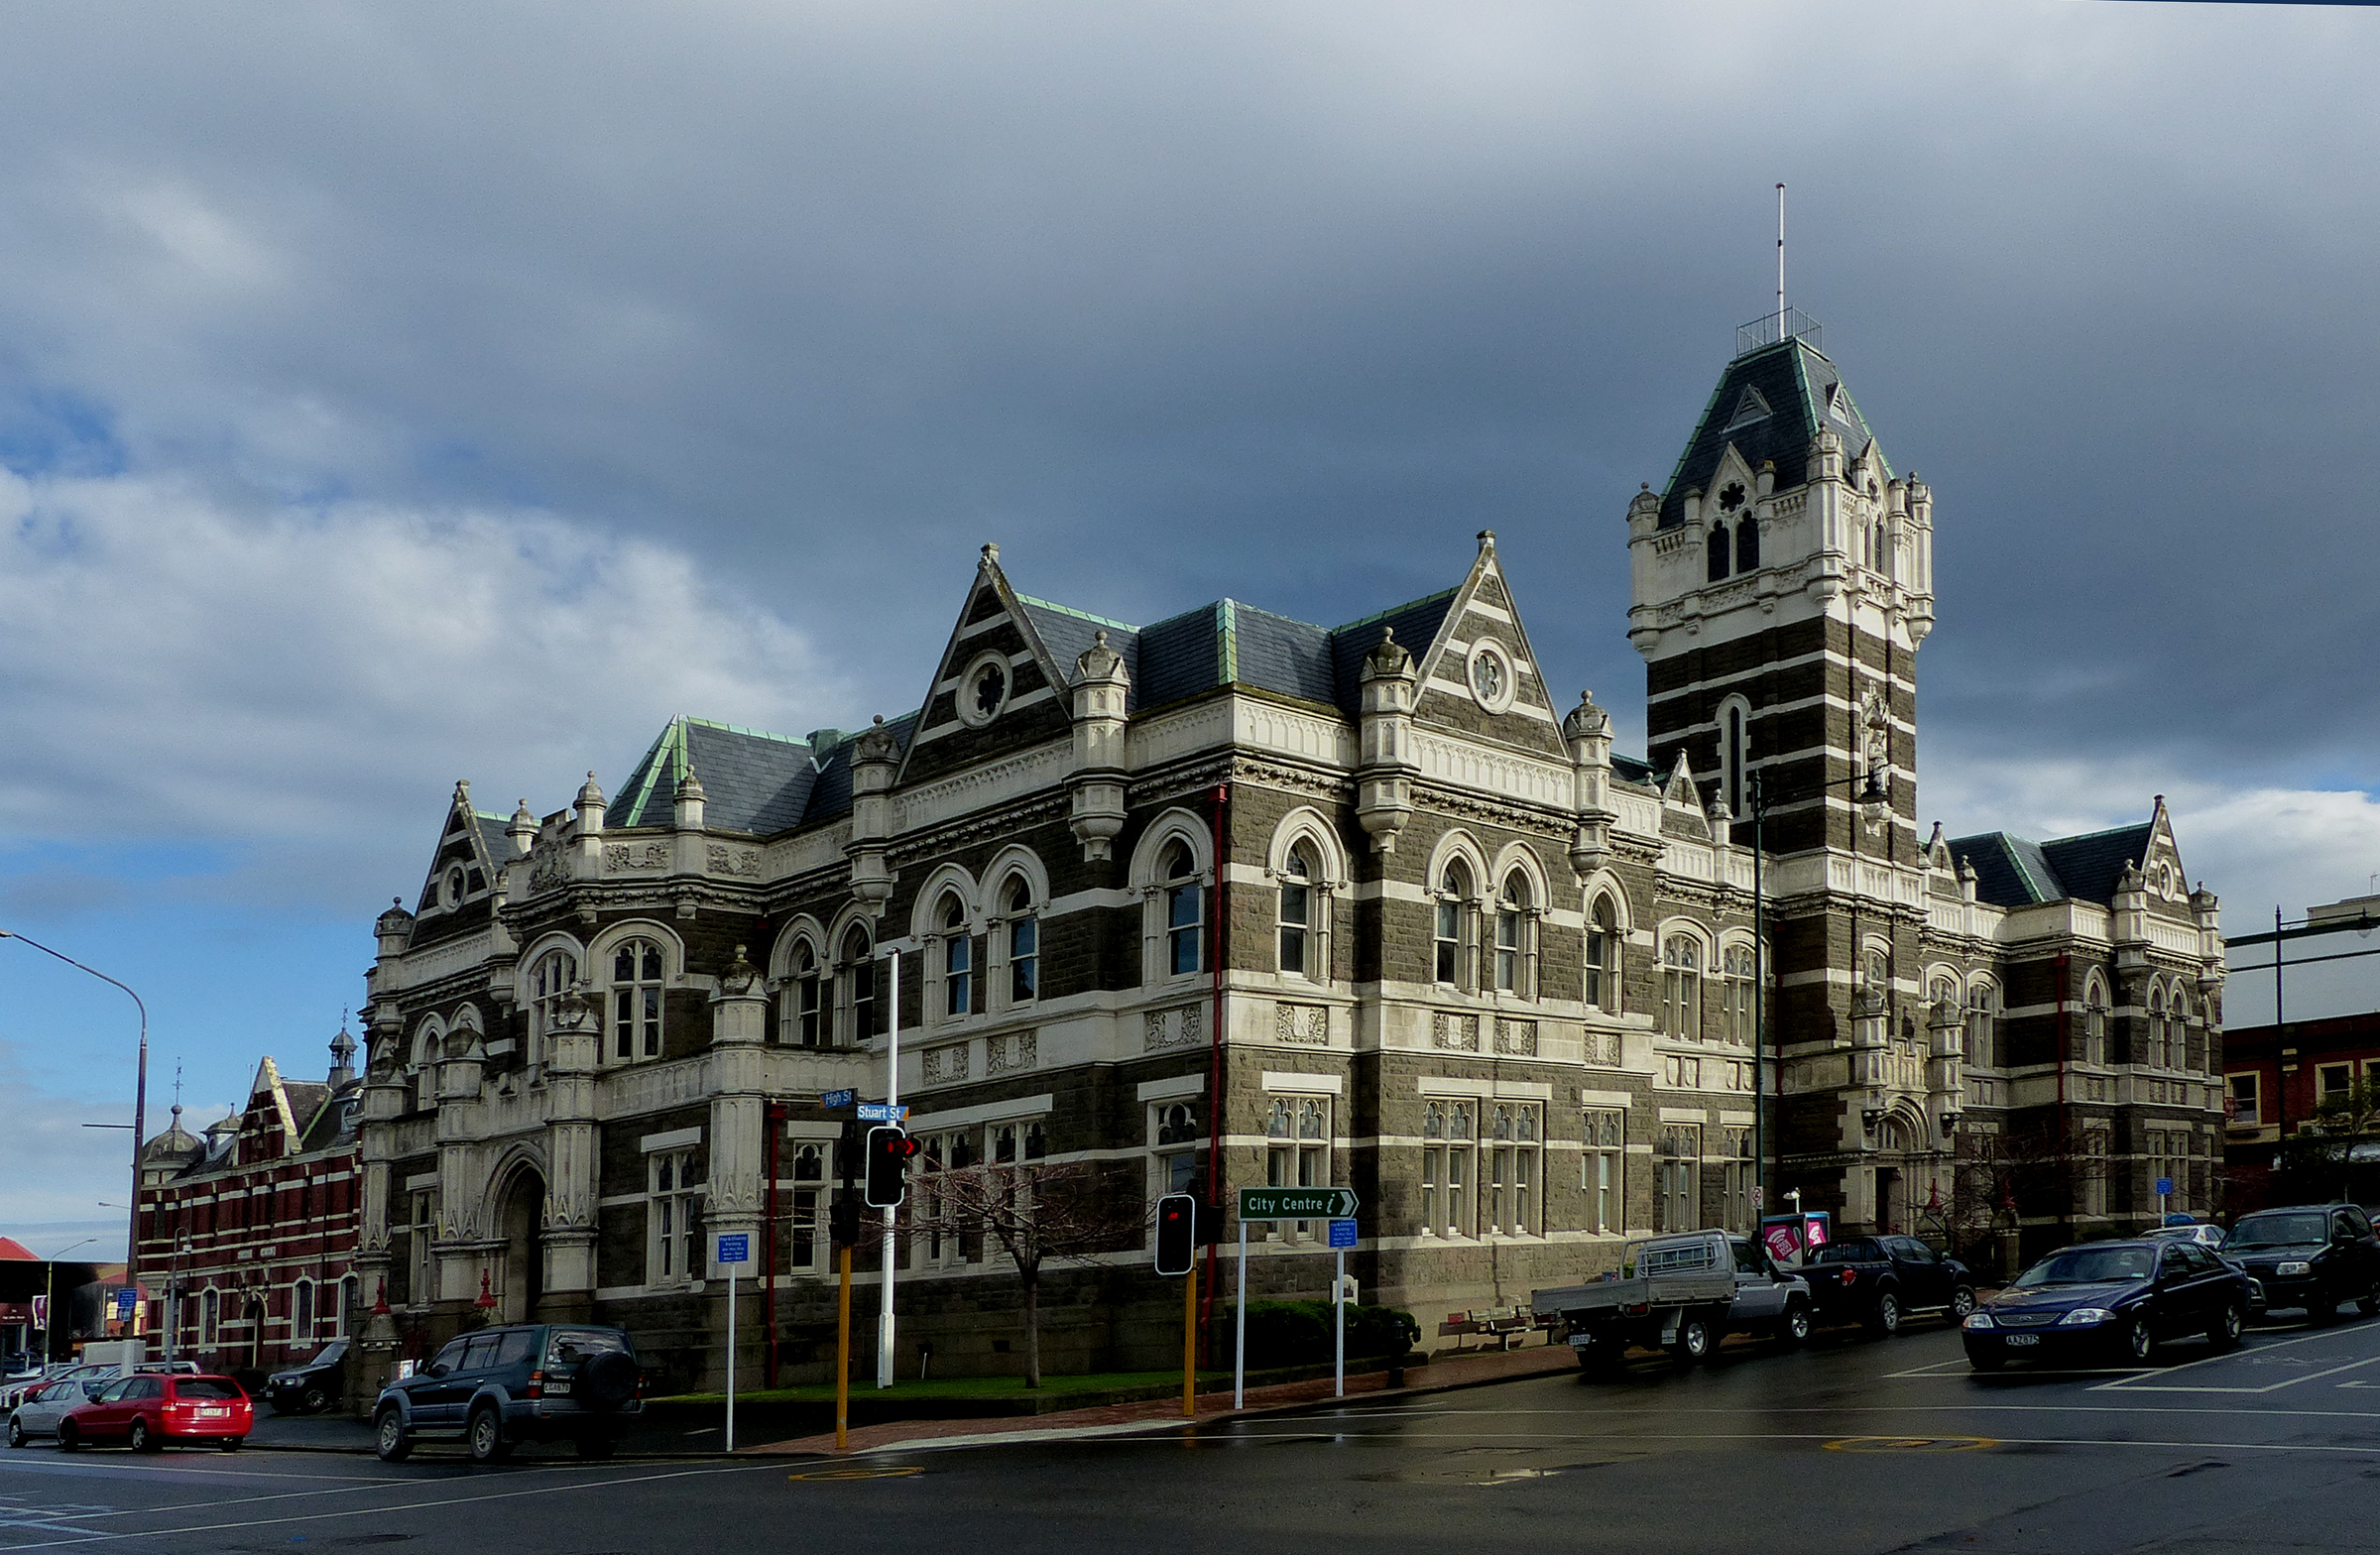
architecture, road, street, town, building, city, skyscraper, cityscape, downtown, tower, landmark, facade, tourism, tower block, newzealand, town square, dunedin, otago, panasonicdmcfz200, dunedinlawcourts, metropolis, neighbourhood, urban area, human settlement, metropolitan area